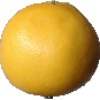
Label: white_grapefruit